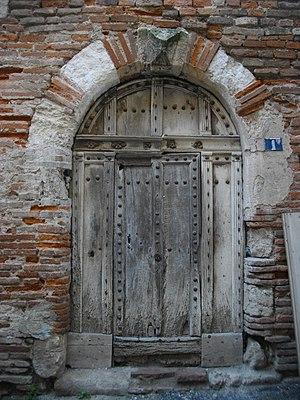
Vielle porte en bois cloutée. Encadrement alternant la brique, la pierre calcaire et le grès rose sur le seuil.
La tour de Palmata, ou tour Palmata, est un bâtiment du XIIIᵉ siècle situé dans le centre historique de la ville de Gaillac. Elle est inscrite aux monuments historiques.